Métis

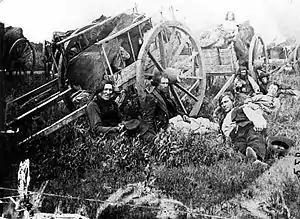
Métis drivers with Red River carts, c. 1860

In 1869, two years after Canadian Confederacy, the Government of Canada exerted its power over the people living in Rupert's Land after it acquired the land in the mid-19th century from the Hudson's Bay Company. The Métis and the Anglo-Métis (commonly known as "Countryborn", children of First Nations women and Orcadian, other Scottish or English men), joined forces to stand up for their rights. They wanted to protect their traditional ways of life against an aggressive and distant Anglo-Canadian government and its local colonizing agents. An 1870 census of Manitoba classified the population as follows: 11,963 total people. Of this number 558 were defined as Indians (First Nations). There were 5,757 Métis and 4,083 English-speaking Mixed Bloods. The remaining 1,565 people were of predominately European, Canadian or American background.